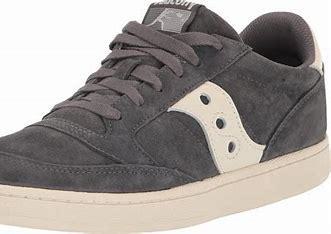
Brand: Saucony
Model: Jazz Court